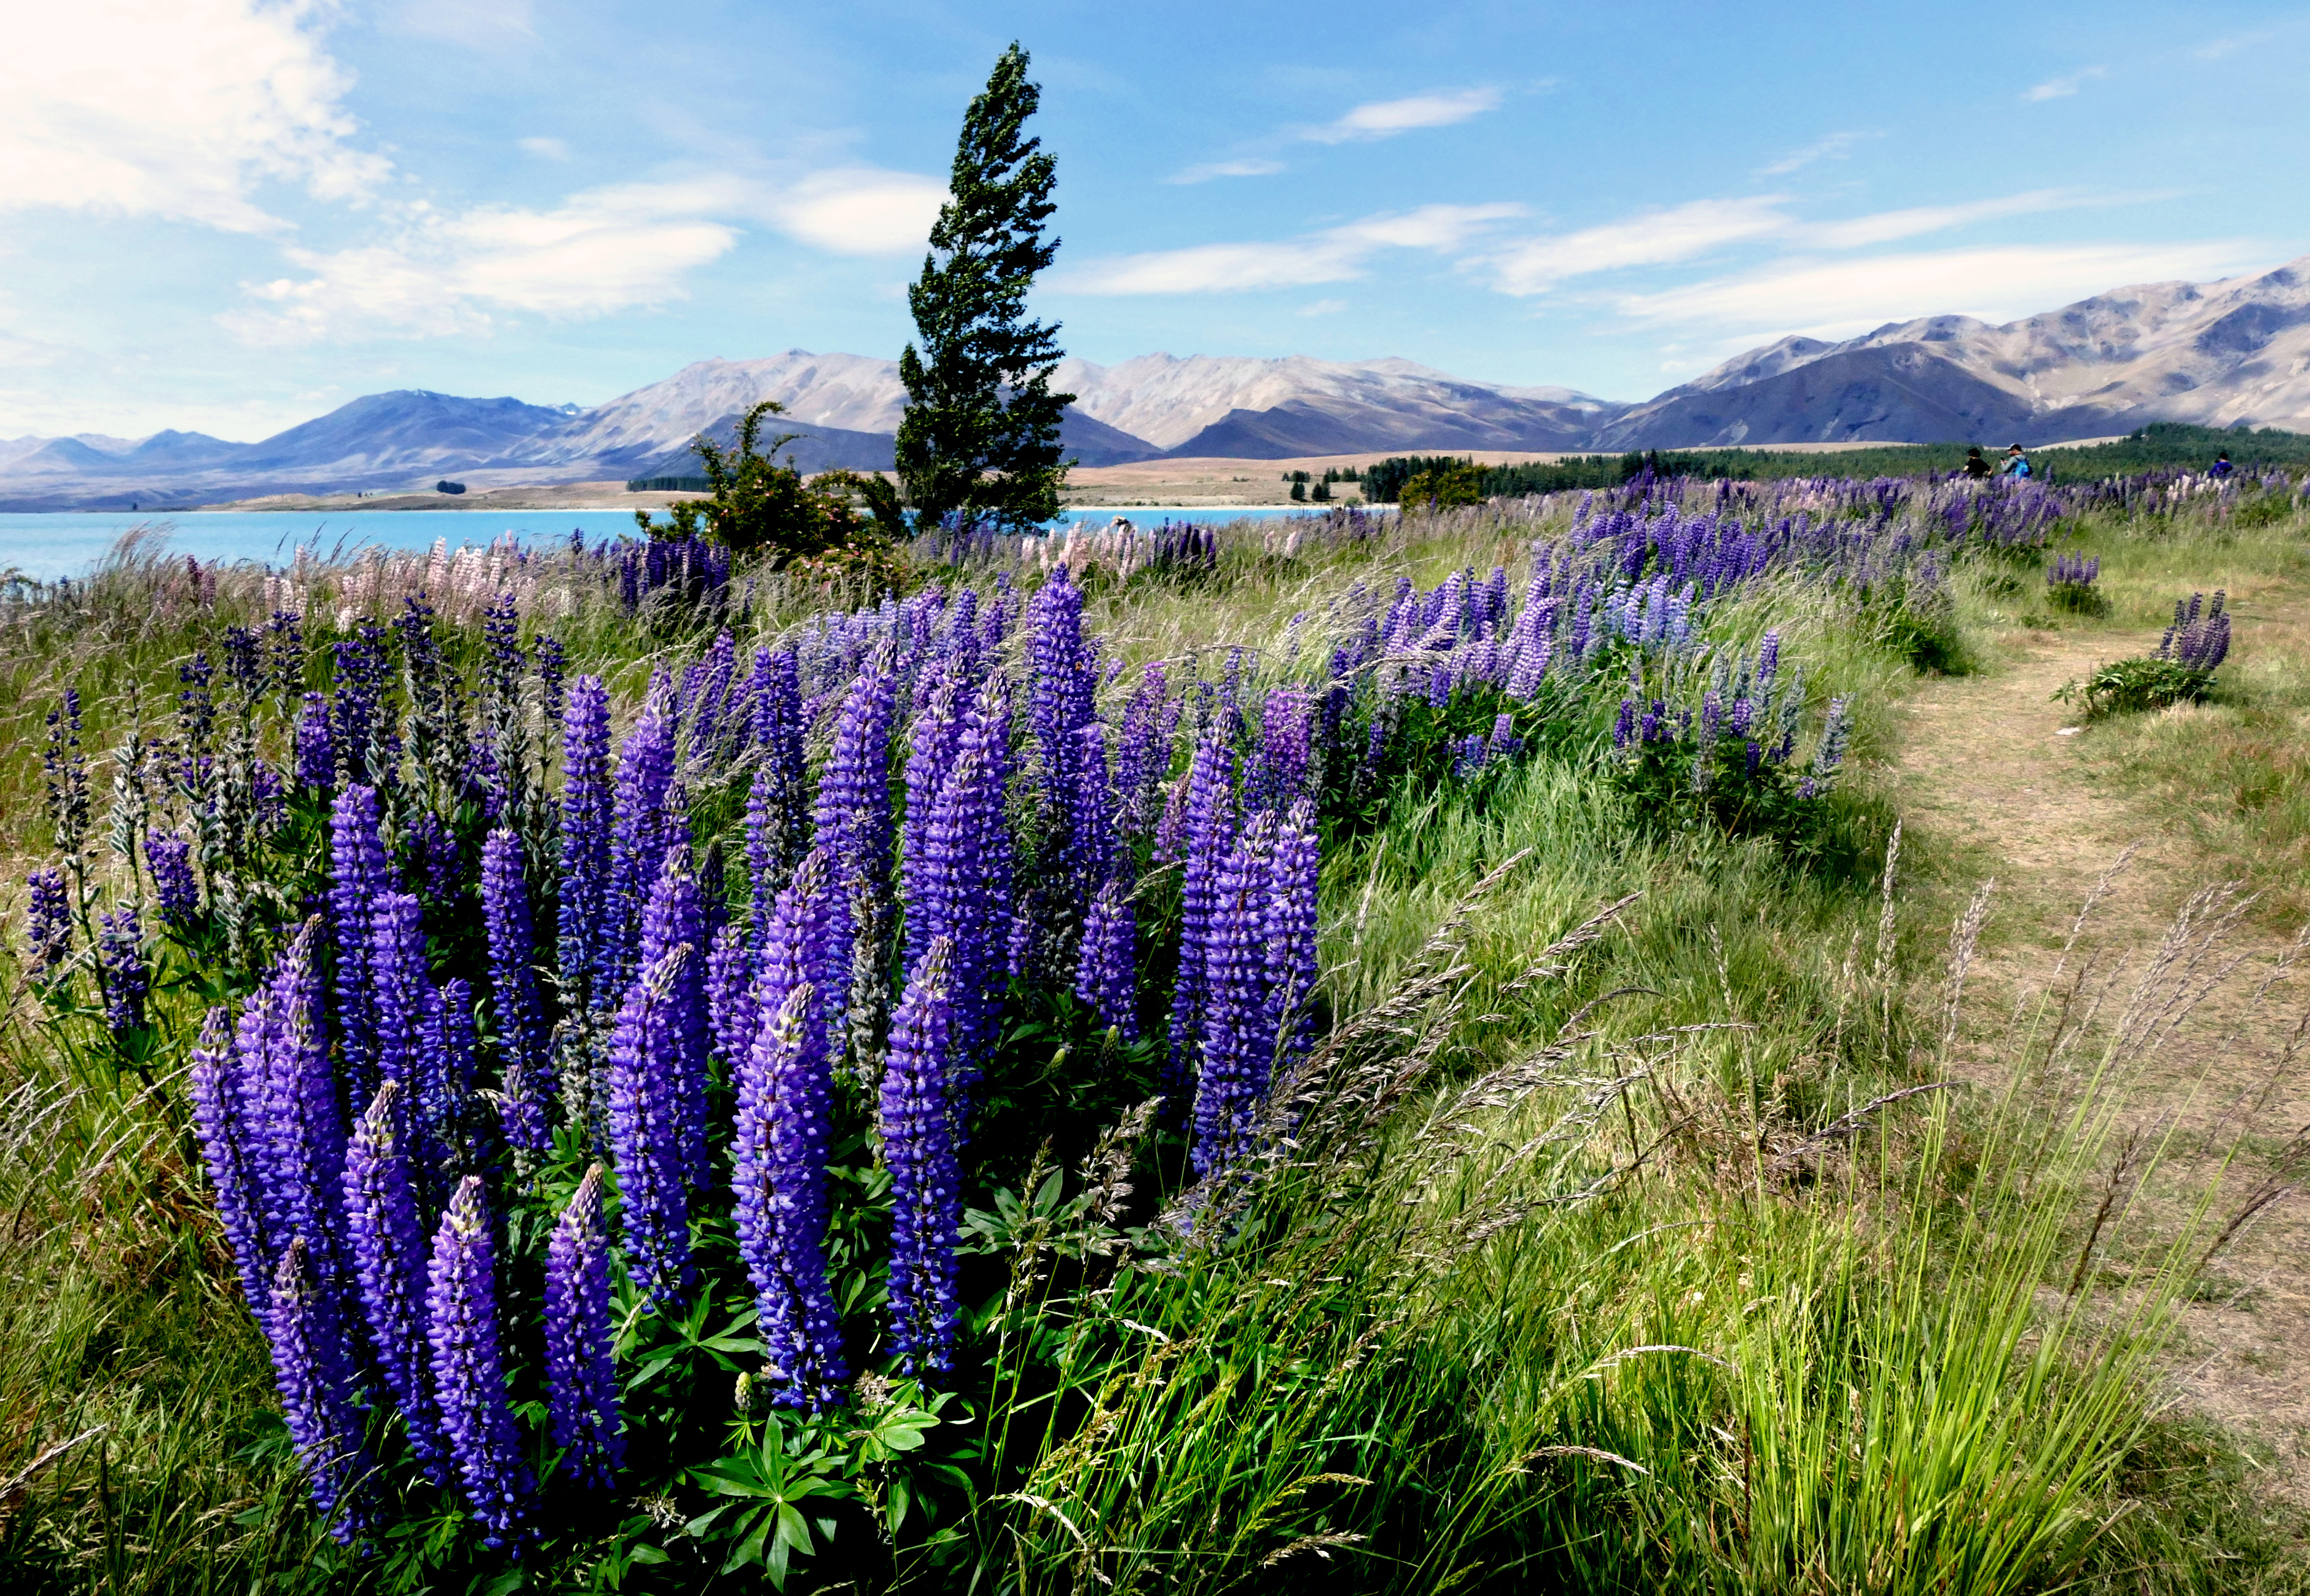
plant, field, meadow, prairie, flower, botany, blue, flora, lavender, wildflower, publicdomain, lumixfz1000, blooms, lupins, lupin, flowering plant, grass family, land plant, english lavender